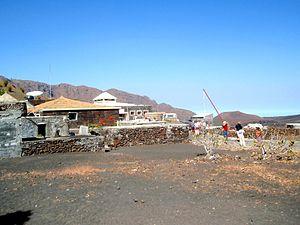
La viticulture au Cap-Vert est l'une des plus proches de l’équateur. Elle se cantonne sur l’île Fogo, dans la caldeira de Chã das Caldeiras, au pied du Pico do Fogo, un stratovolcan dont la dernière éruption a eu lieu en 2014.